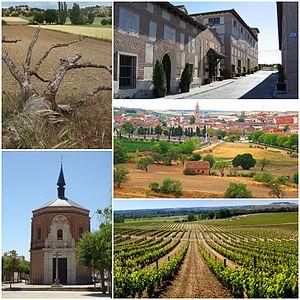
Rueda est une commune de la province de Valladolid dans la communauté autonome de Castille-et-León en Espagne. Rueda en espagnol veut dire littéralement « roue », que l'on retrouve dans le blason de la commune. La commune donne son nom au vin AOC Rueda.